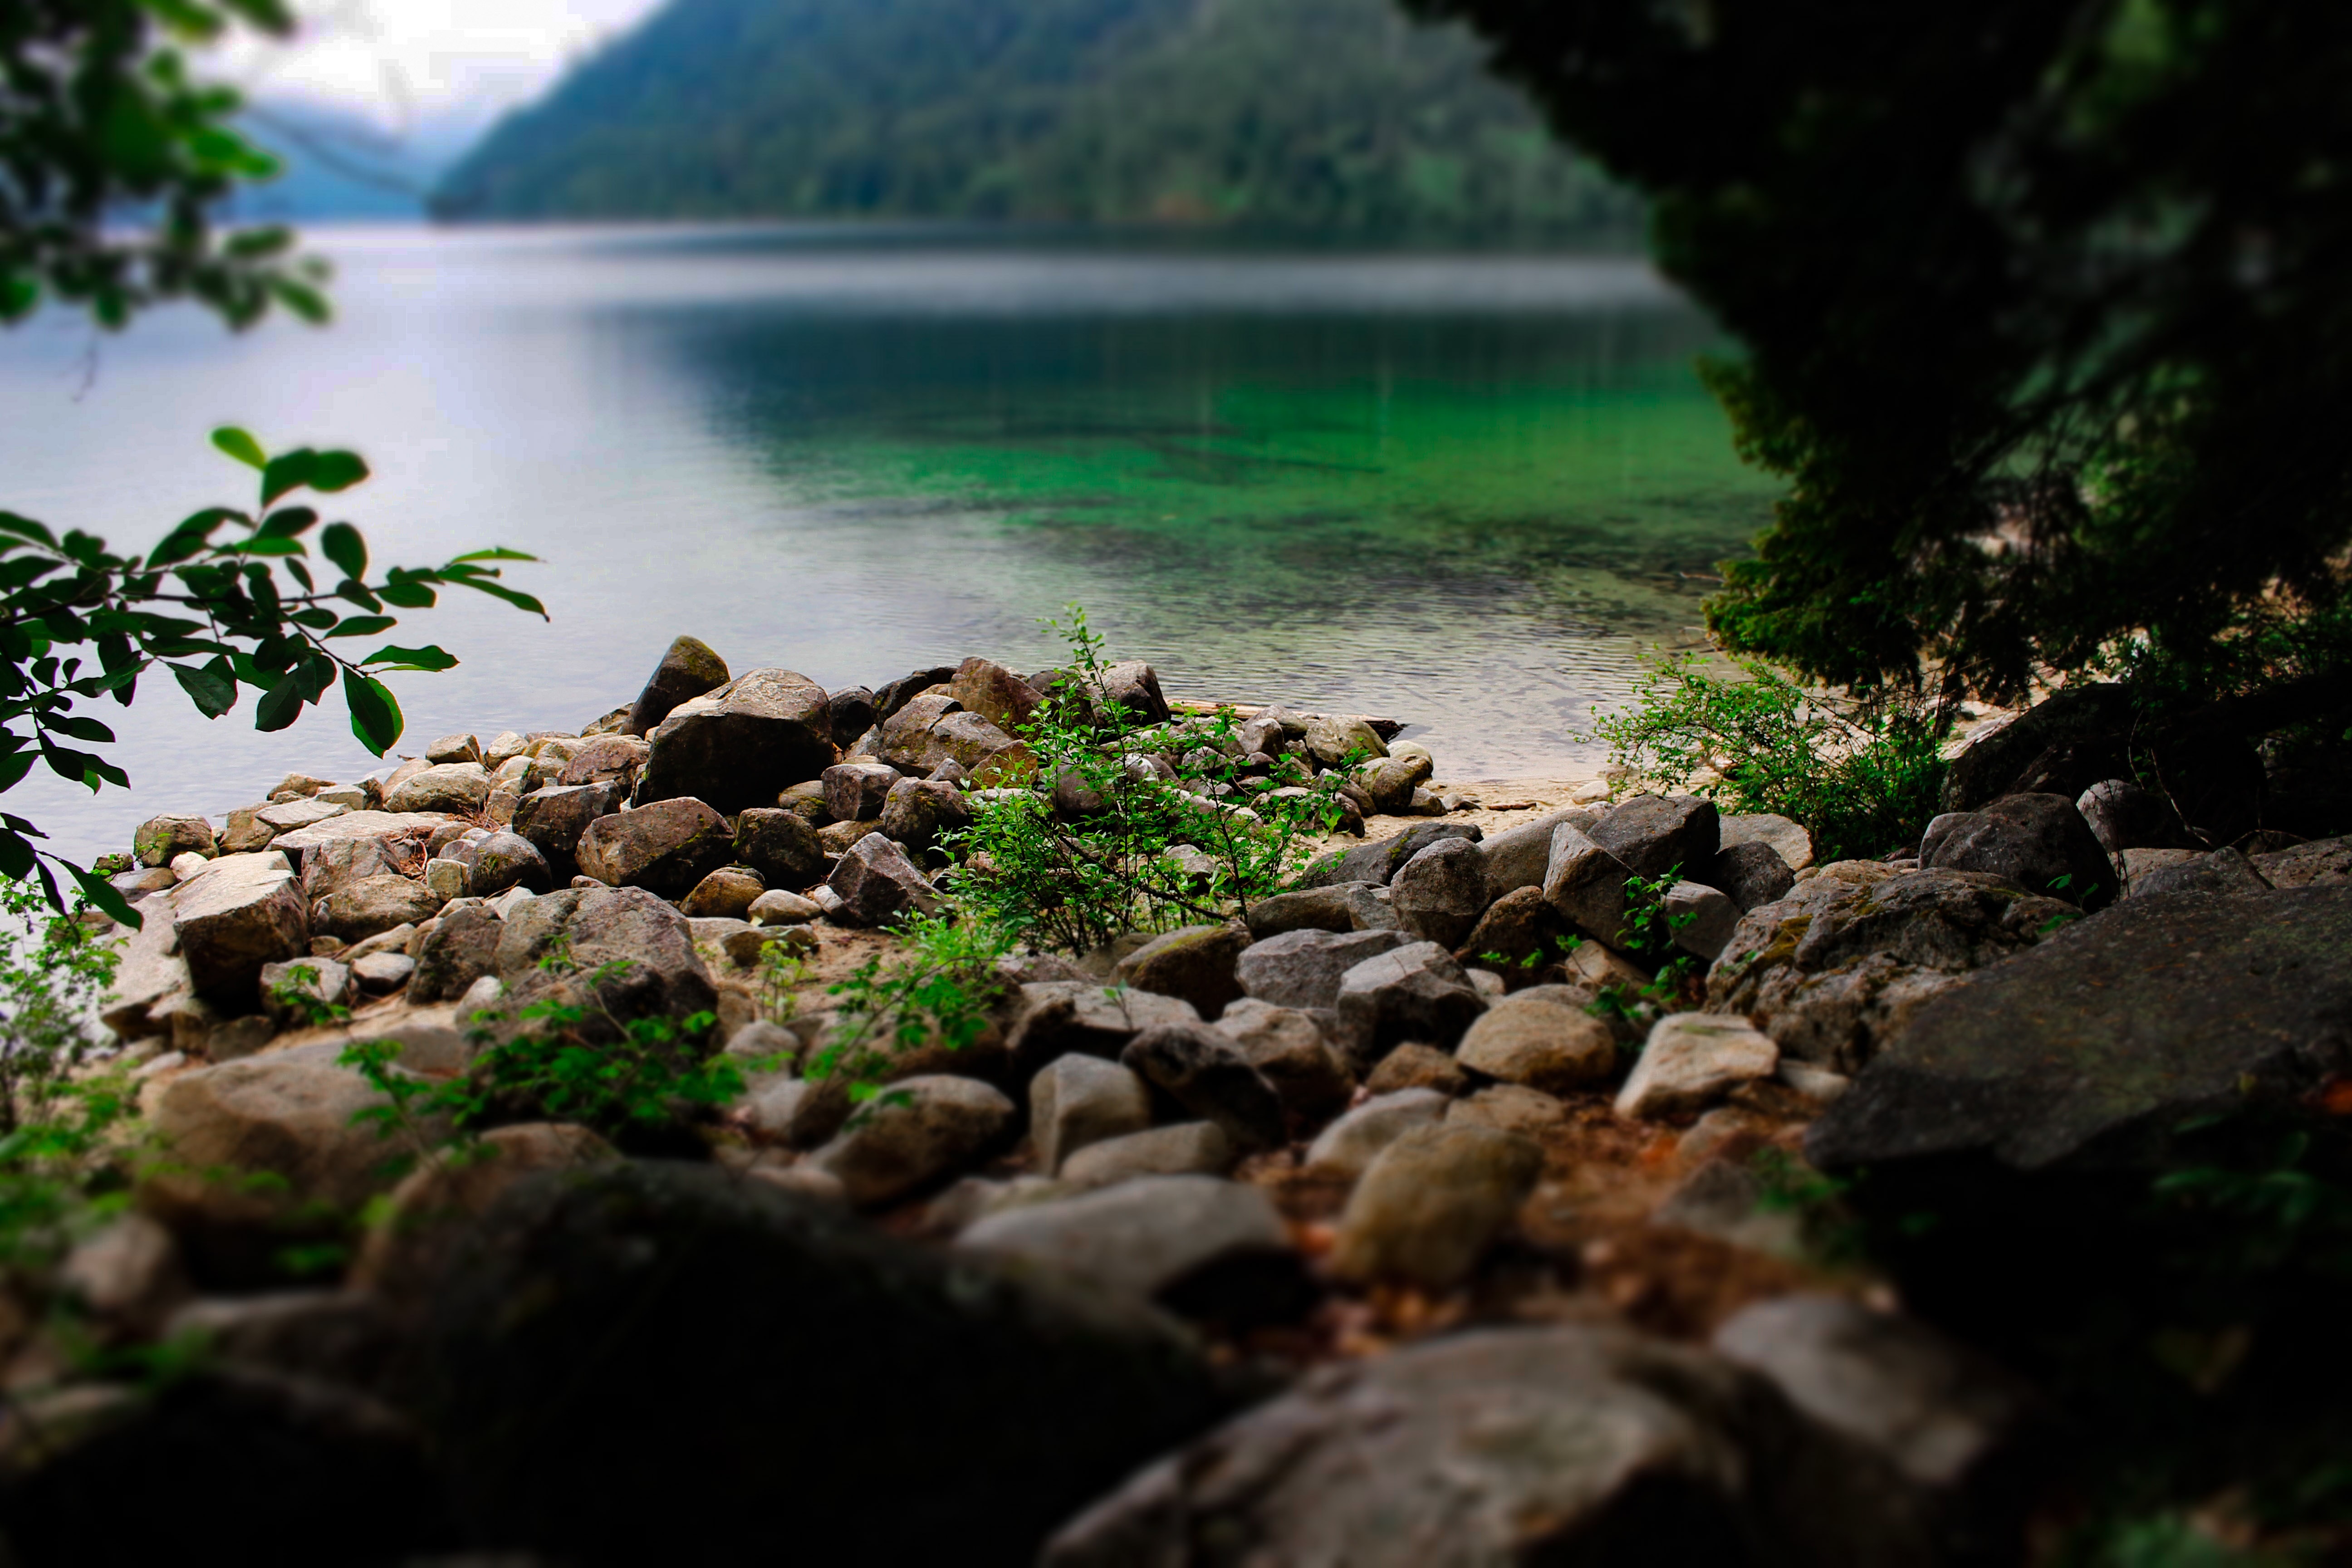
landscape, sea, tree, water, nature, forest, outdoor, rock, wilderness, mountain, sunlight, leaf, flower, lake, river, pond, environment, stream, green, reflection, jungle, scenic, color, glacier, natural, autumn, scenery, blue, flora, season, body of water, clouds, canada, rainforest, beautiful, scene, habitat, water feature